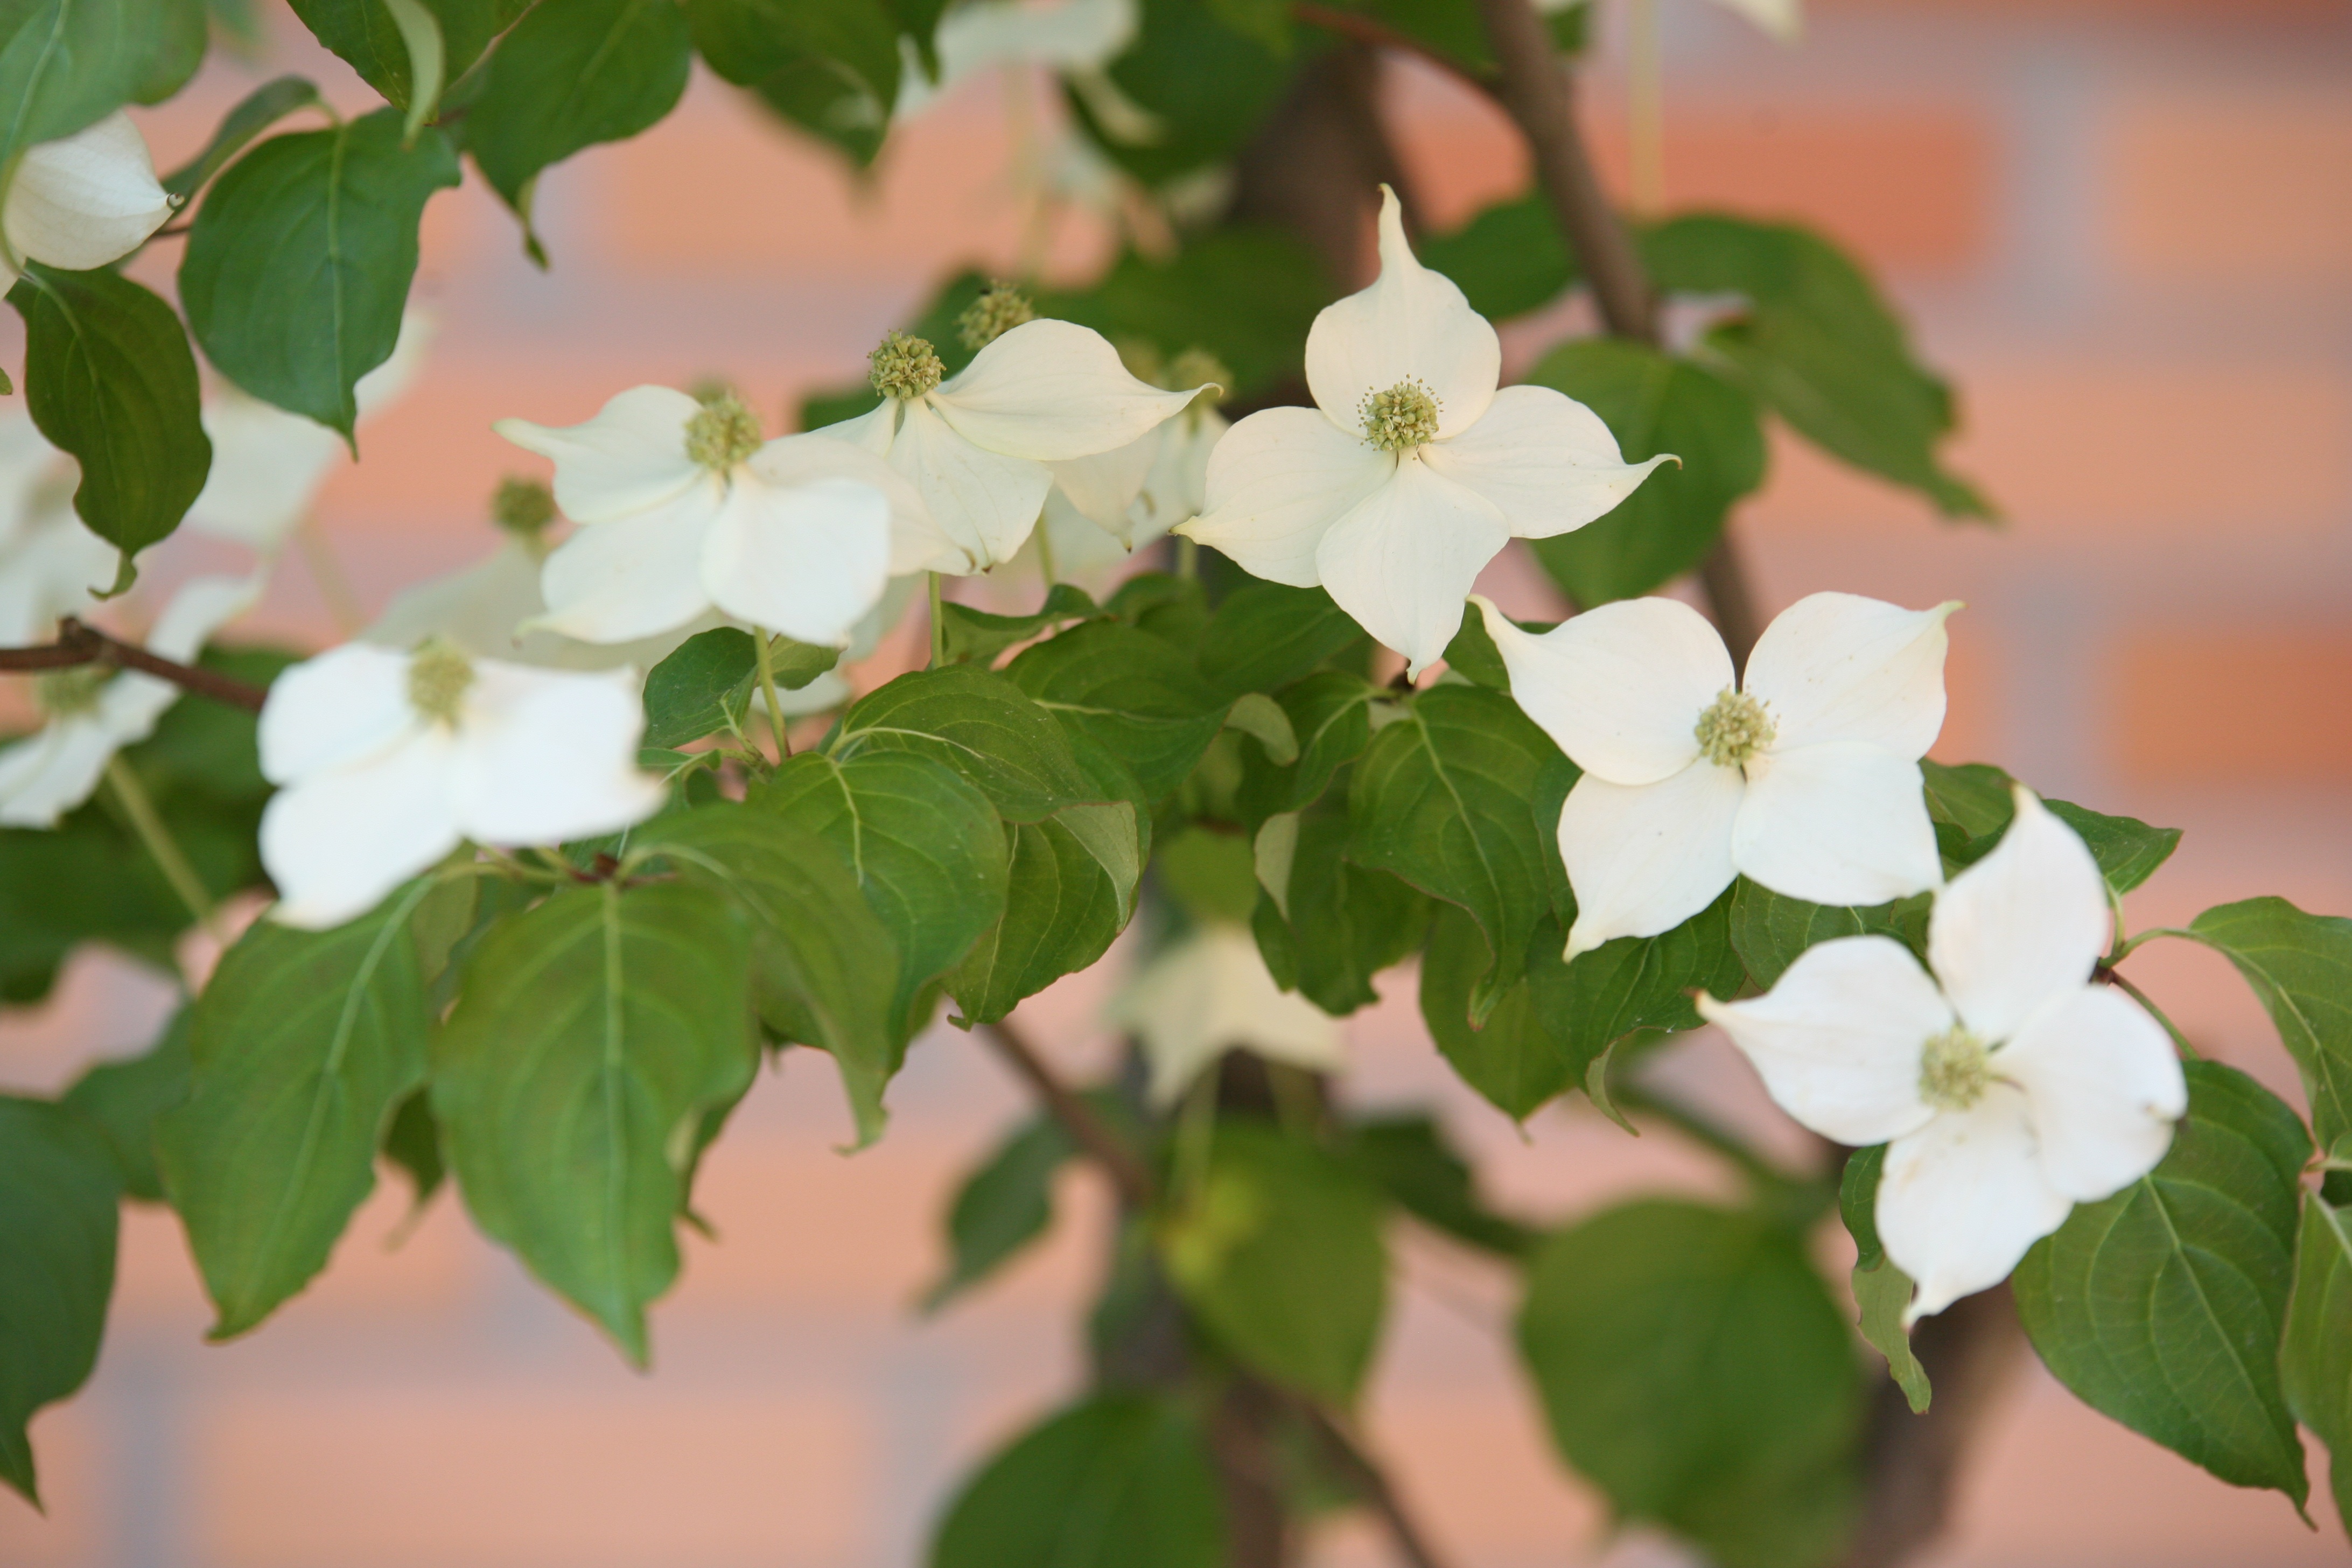
tree, nature, branch, blossom, plant, white, leaf, flower, petal, spring, green, produce, park, botany, flora, white flower, plants, flowers, shrub, pretty, osier, white flowers, jasmine, flowering plant, land plant